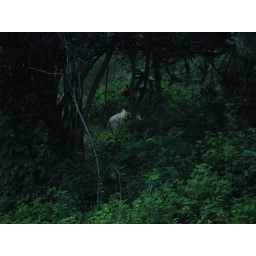
this picture is taken in between 3 &amp;amp;4 pm...this very rare to see male elephant groups....they are very dangerious